LGBTQ literature in Ecuador

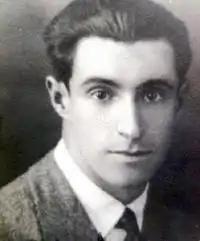
Pablo Palacio, author of ".

LGBT literature in Ecuador, defined as literature written by Ecuadorian authors that involves plots, themes or characters that are part of or are related to sexual diversity, had its earliest exponent in the short story ", published in 1926 by Pablo Palacio, became the first Ecuadorian literary work to openly address homosexuality.""